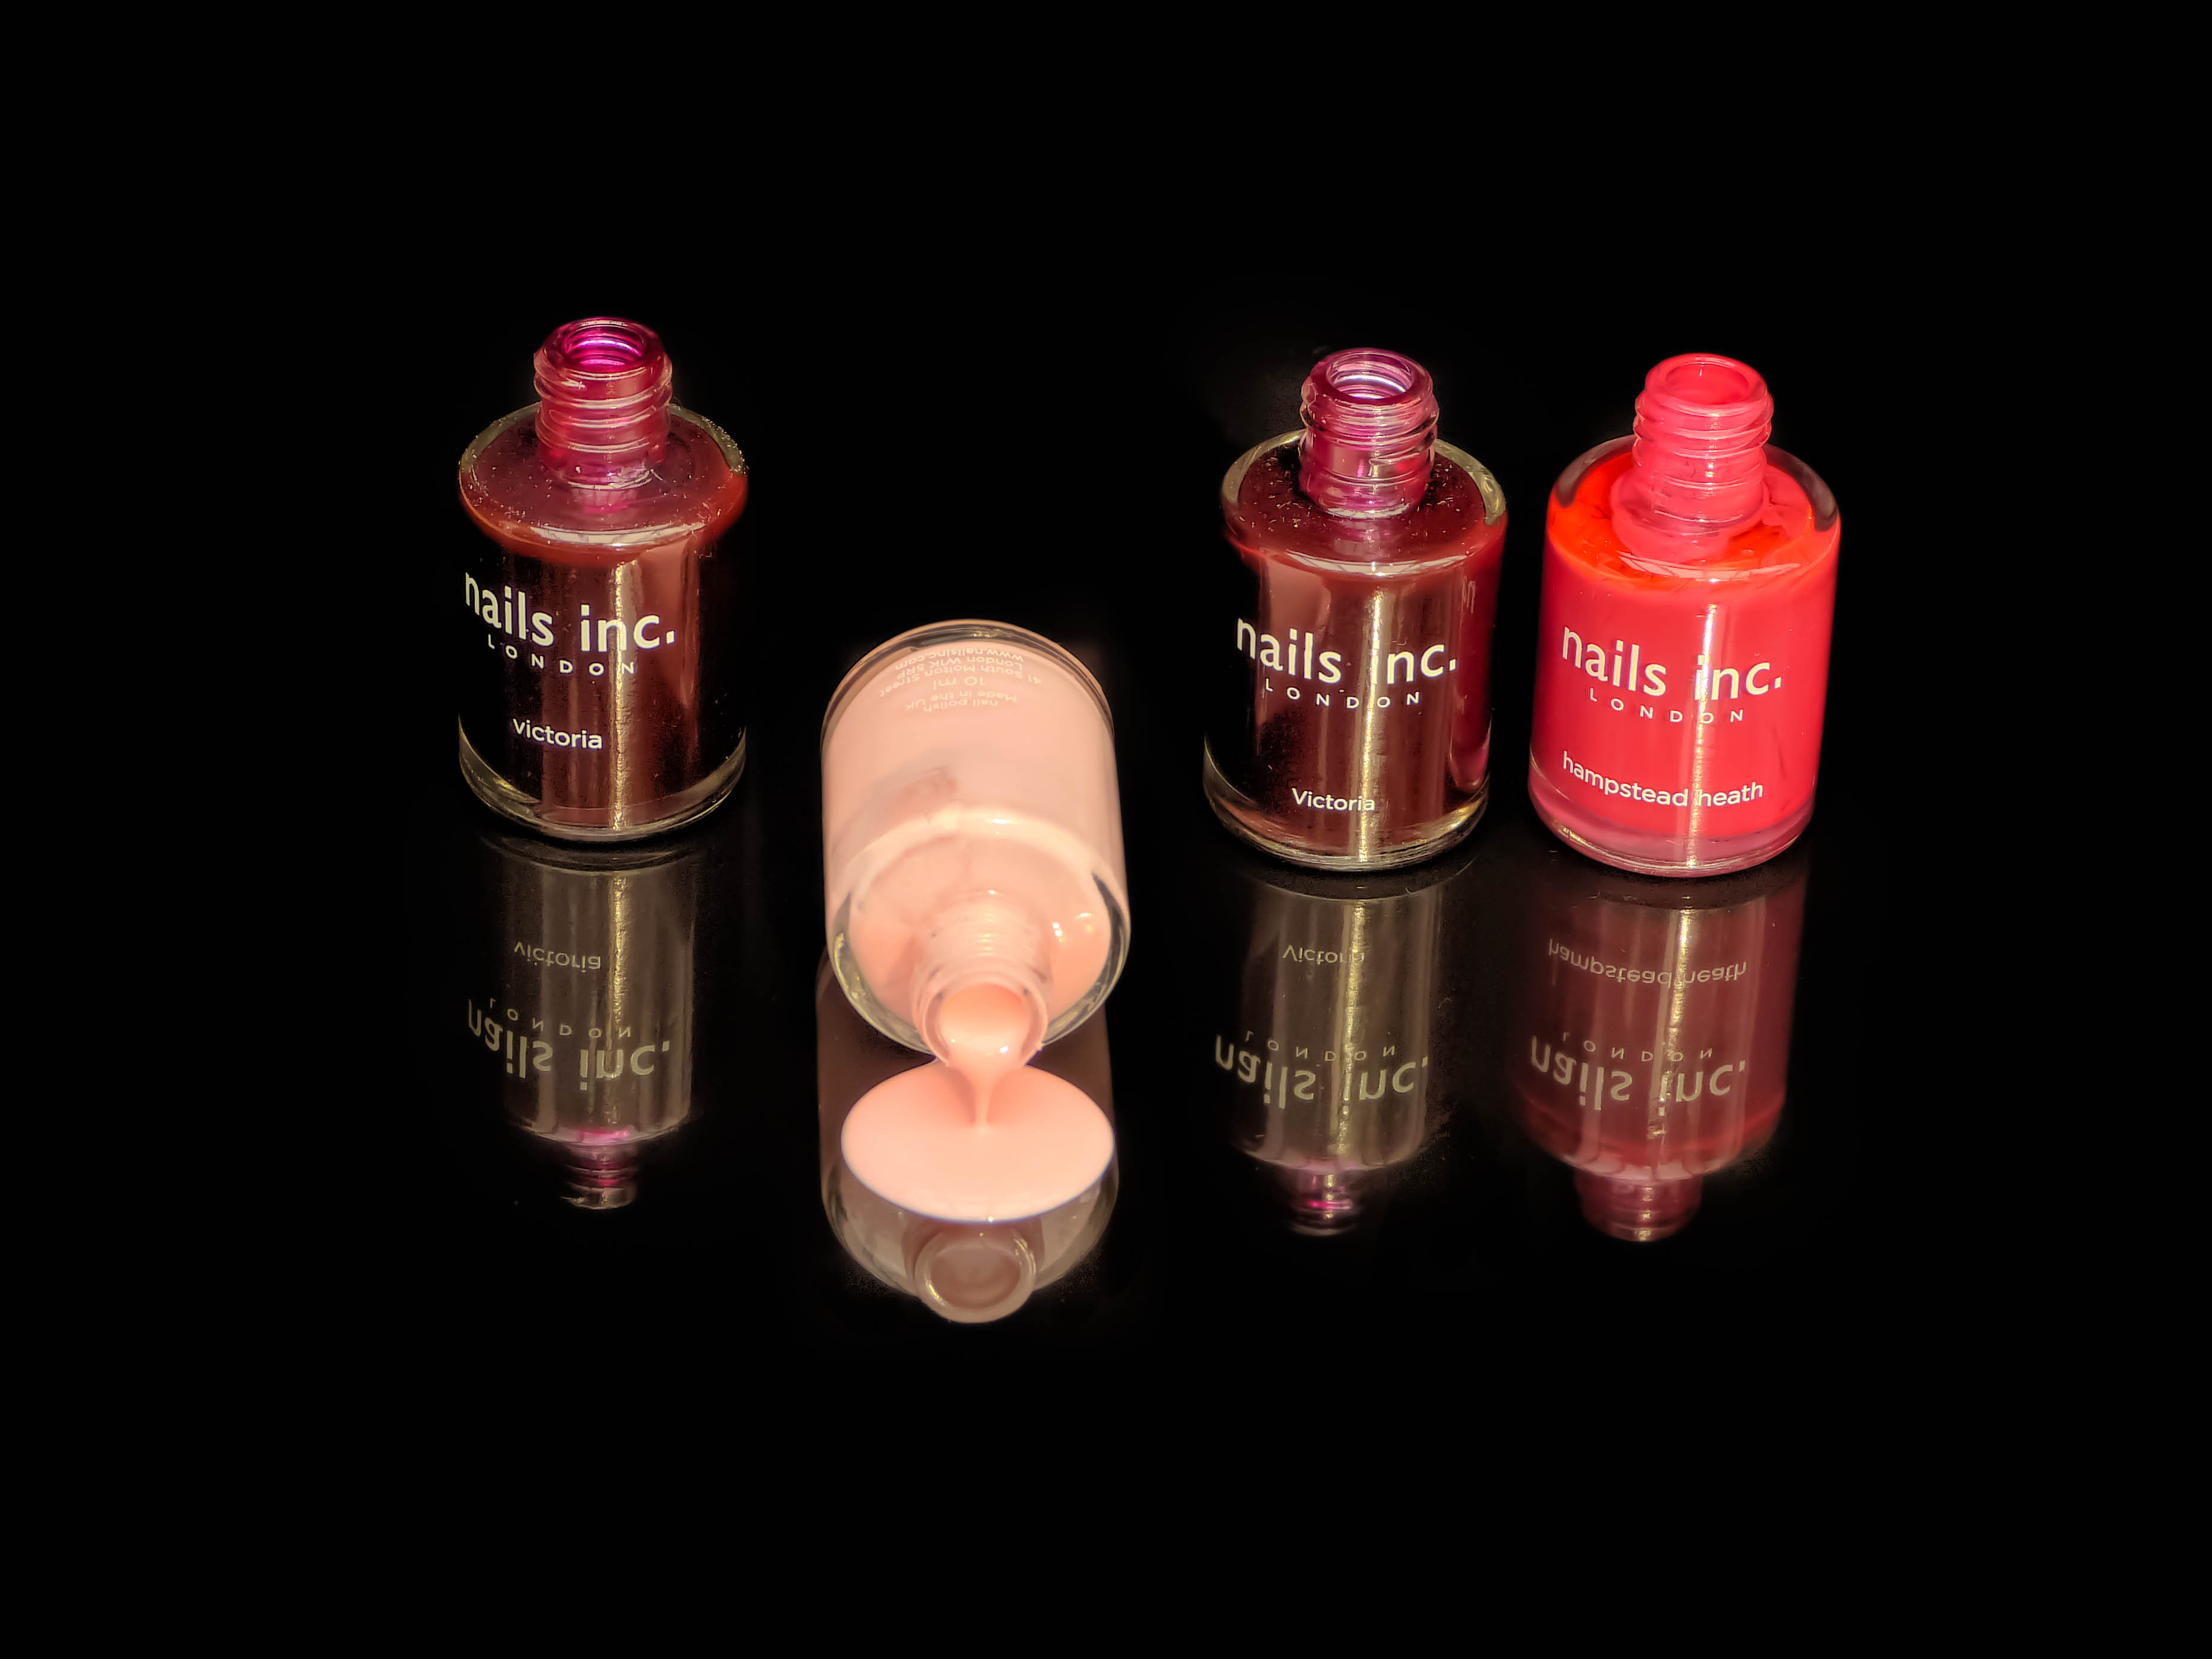
reflection, red, bottle, pink, lip, glass bottle, product, hdr, fun, beauty, blinkagain, nails, blink, cosmetics, polish, sick, catchycolorsred